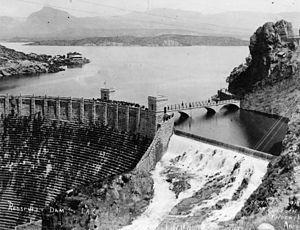
Ce qui suit est la liste des Historic Civil Engineering Landmarks, c'est-à-dire la liste des monuments historiques de génie civil, établie aux États-Unis par l' American Society of Civil Engineers depuis qu'elle a commencé le programme en 1964. Cette désignation est accordée à des projets, des structures et des sites situés aux États-Unis et dans le reste du monde. À compter de 2013, il y a plus de 260 éléments dans cette liste.